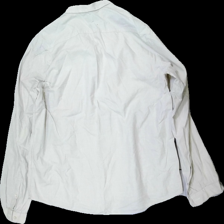
View: back
Type: Shirt
Category: Men
Brand: H&M
Colors: Beige
Material: 100% Cotton
Cut: Regular
Size: XL
Season: All
Stains: Minor
Damage: stained
Damage location: top left
Damage 2: stained
Damage 2 location: top right
Price range: <50
Recommended usage: Recycle
Description: Beige shirt